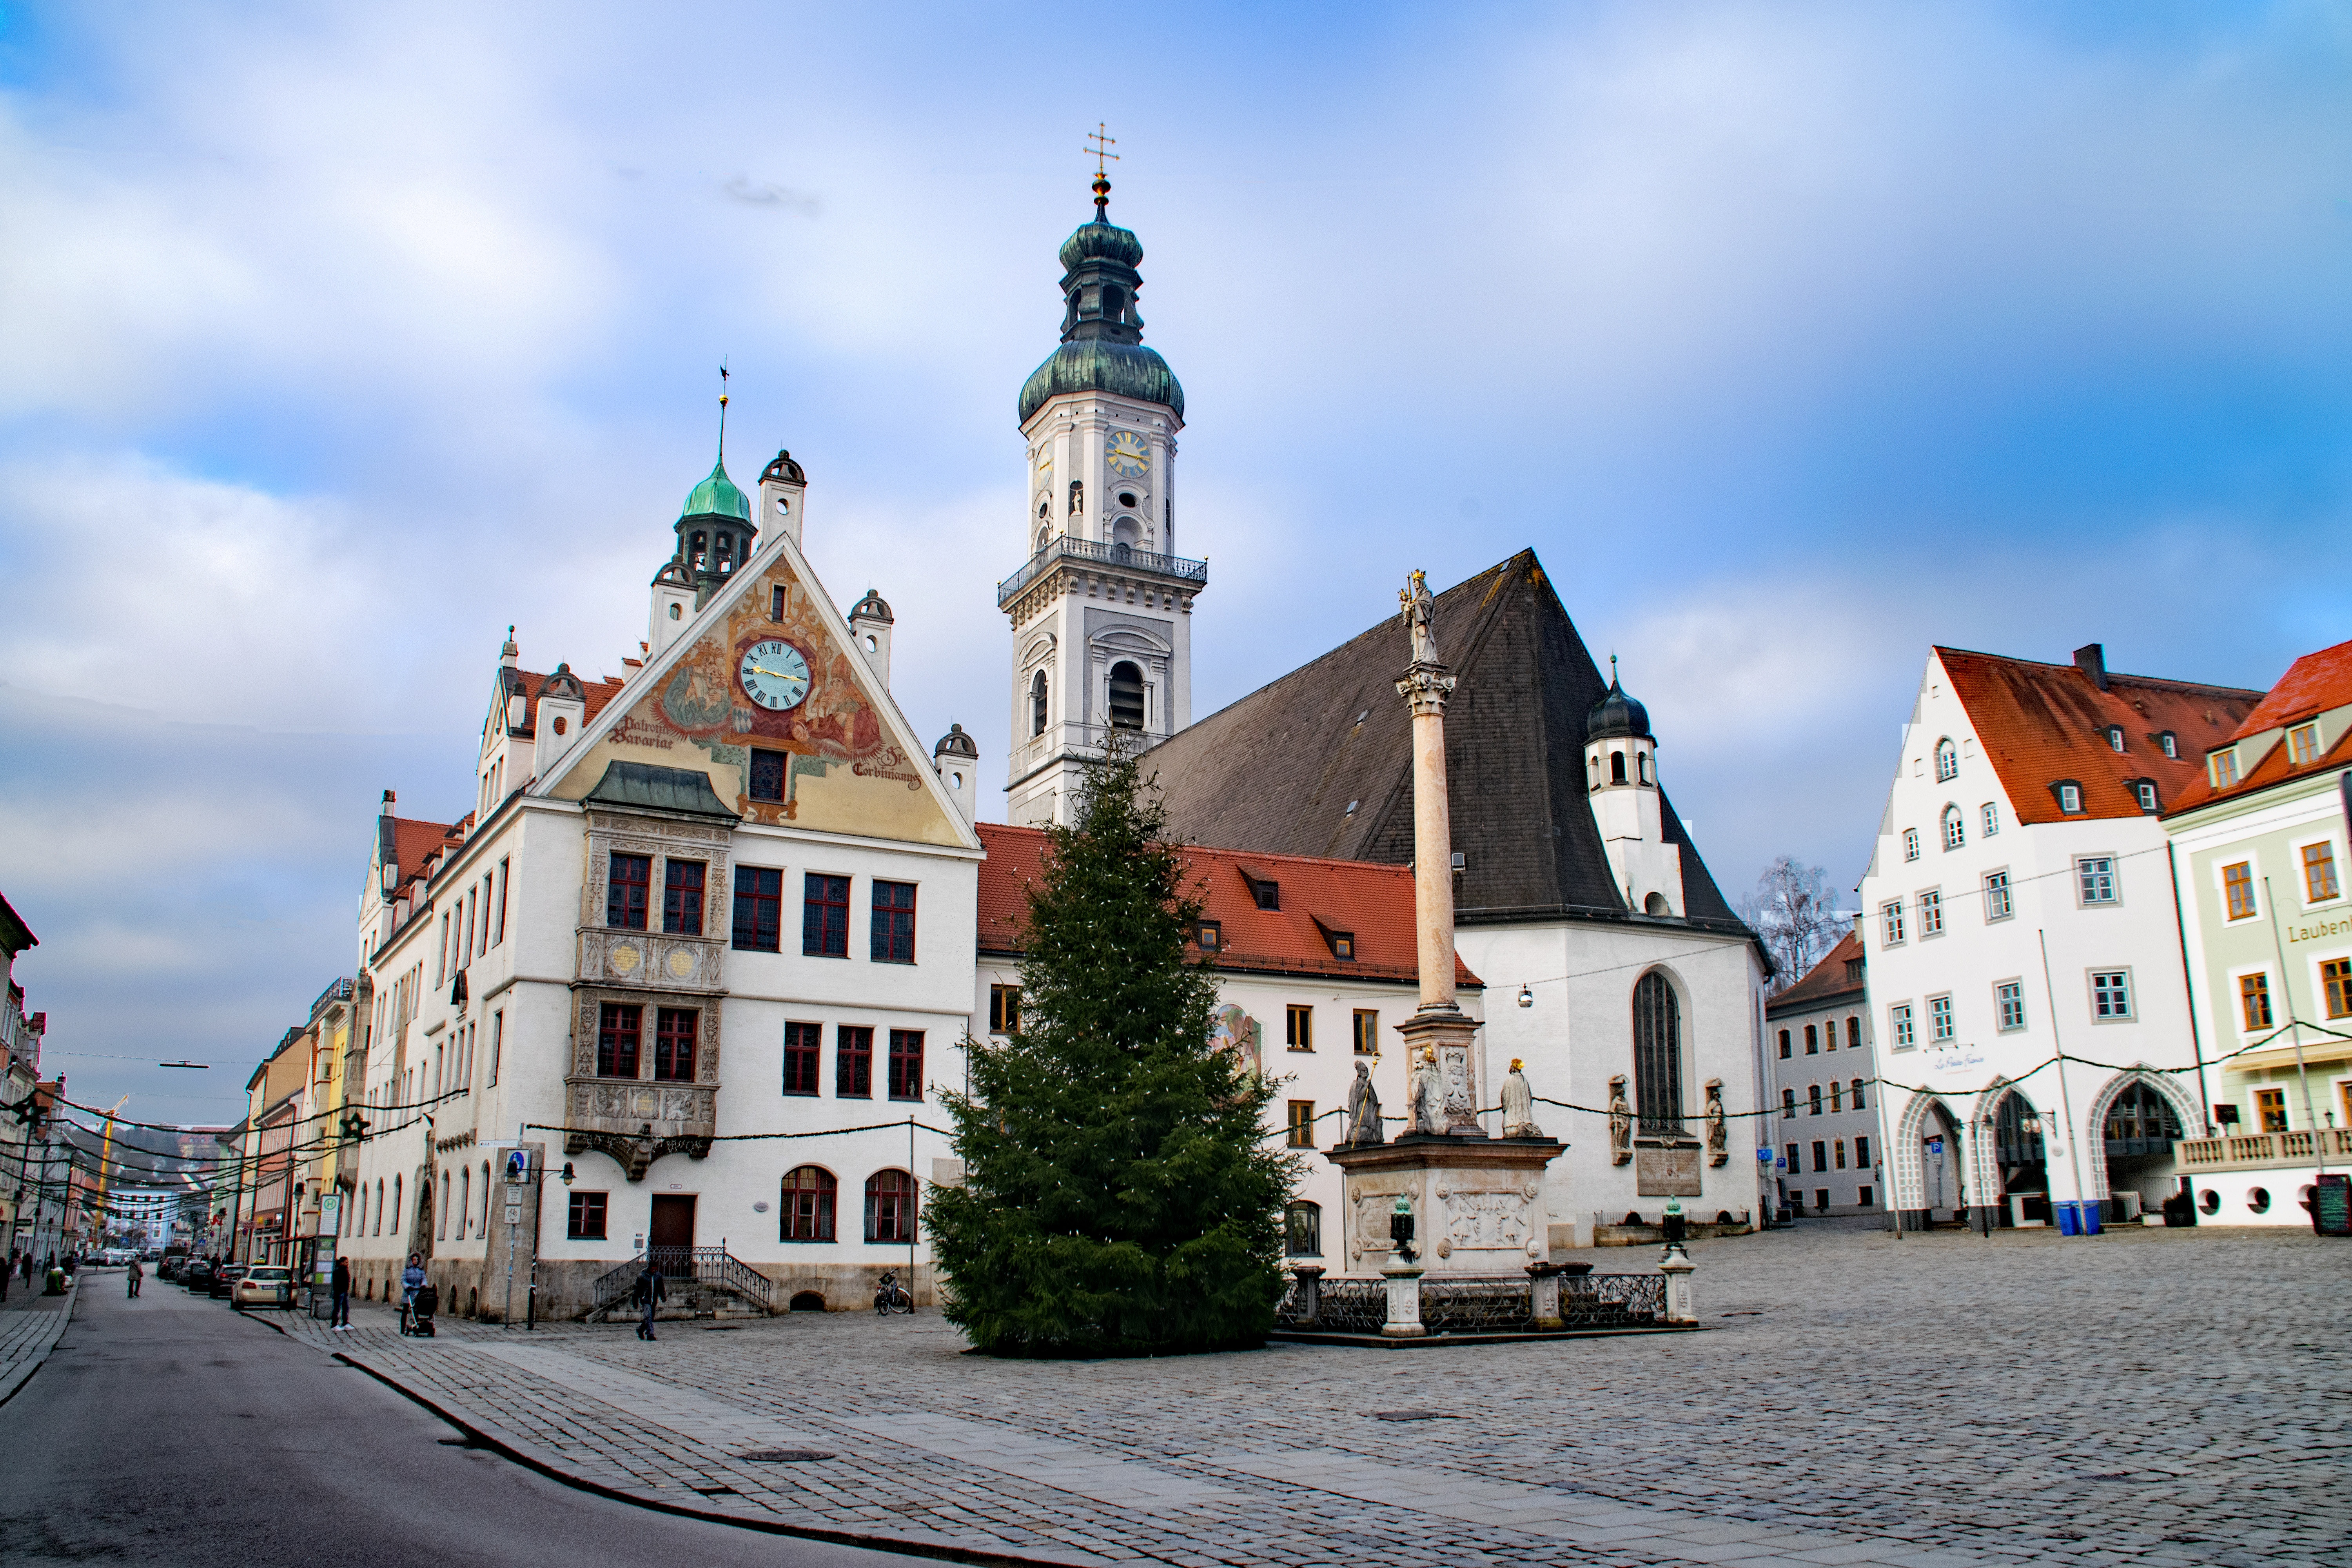
architecture, house, town, building, chateau, city, cityscape, tower, landmark, facade, church, tourism, waterway, place of worship, places of interest, old town, germany, town square, bavaria, freising, human settlement